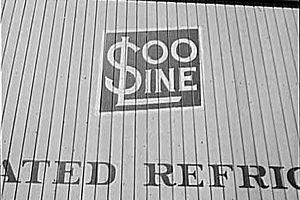
Le Soo Line Railroad est la filiale américaine du Canadian Pacific Railway, contrôlée via la Soo Line Corporation, et fait partie des sept compagnies de classe I d'Amérique du Nord. Son quartier général est à Minneapolis.